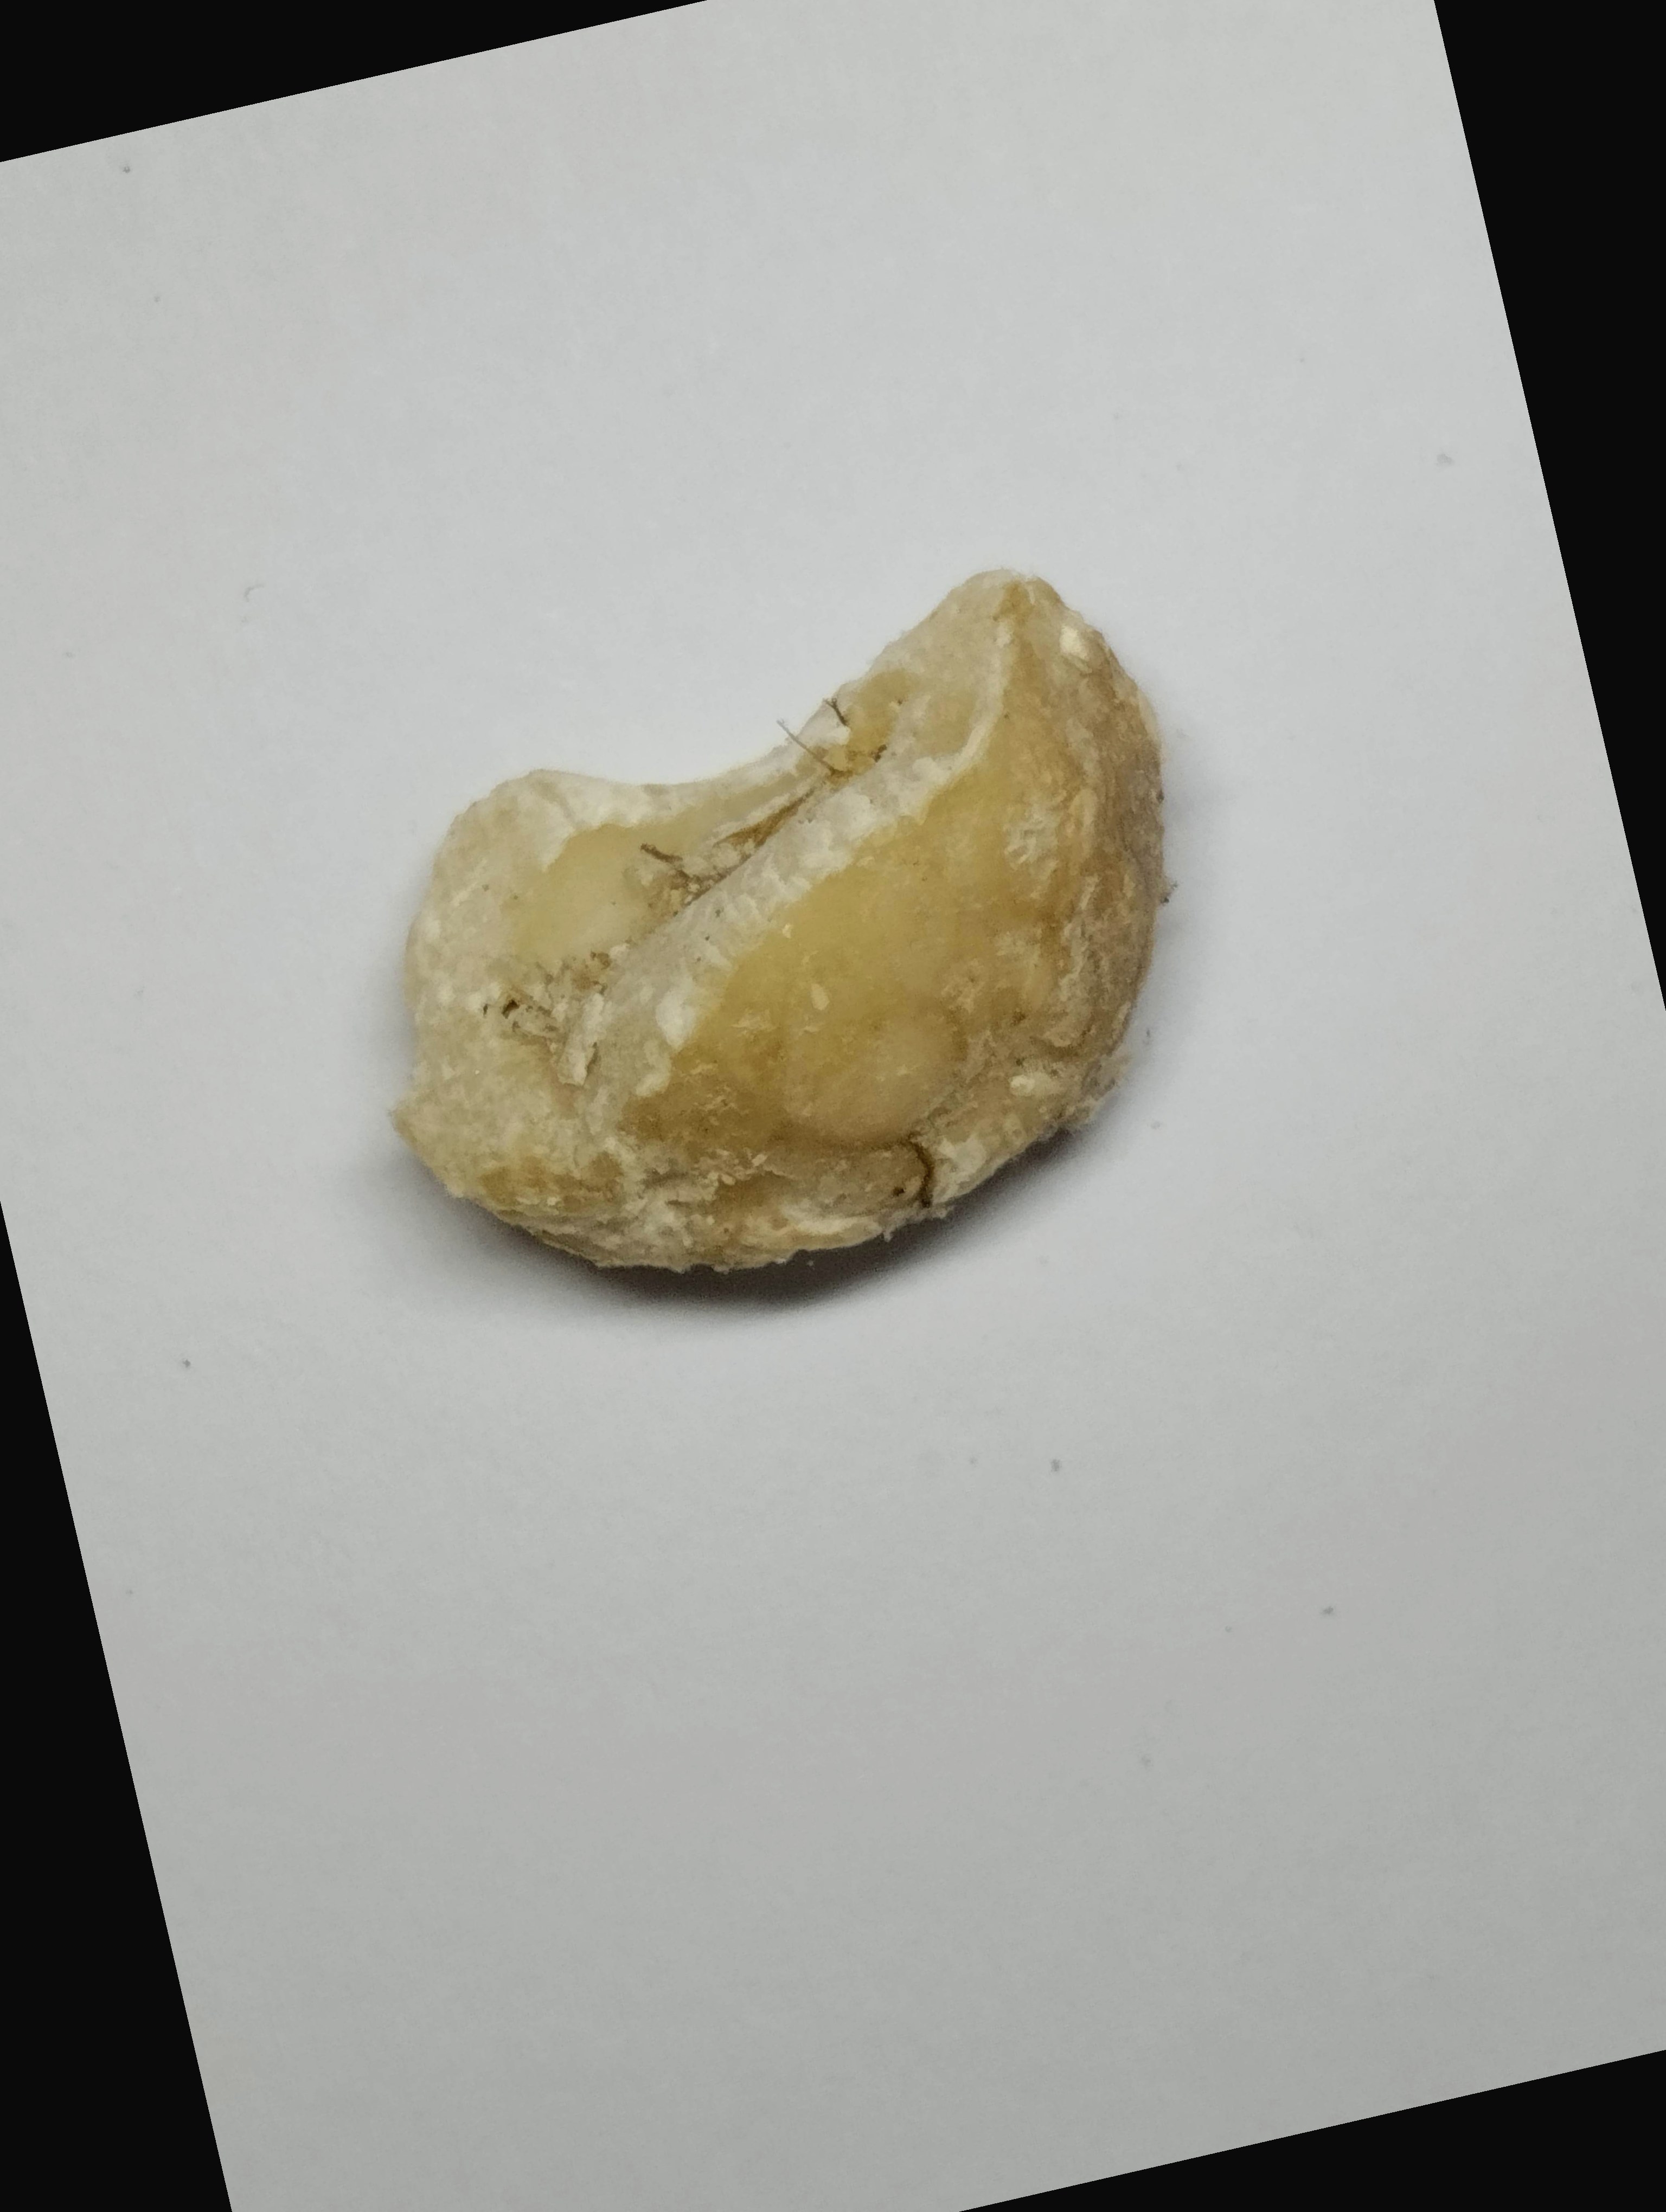
Label: rusak (damaged seed)